Buddy Bregman

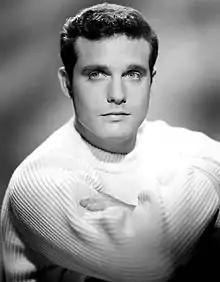
Bregman in 1959

Louis Isidore "Buddy" Bregman (July 9, 1930 – January 8, 2017) was an American arranger and conductor.